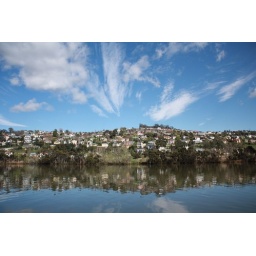
Tamar River and Hills under blue sky